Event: Nepal Earthquake
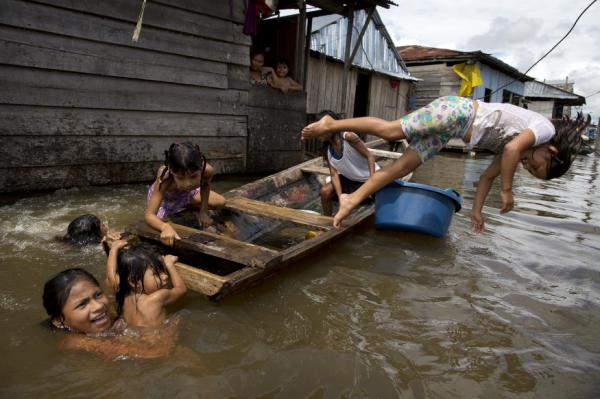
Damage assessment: no_damage